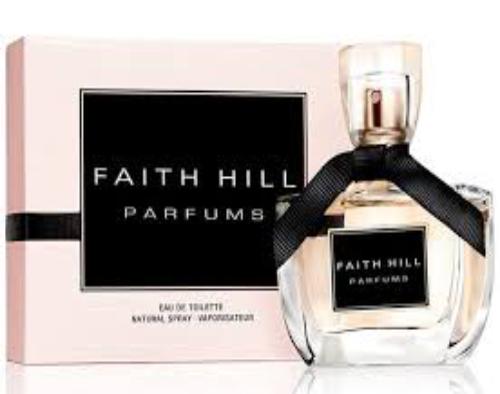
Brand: Faith Hill Parfums
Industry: Necessities